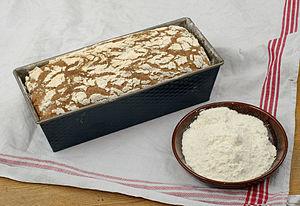
Un moule à cake est un moule utilisé en cuisine et en pâtisserie pour mettre en forme et pour cuire pains et cakes.